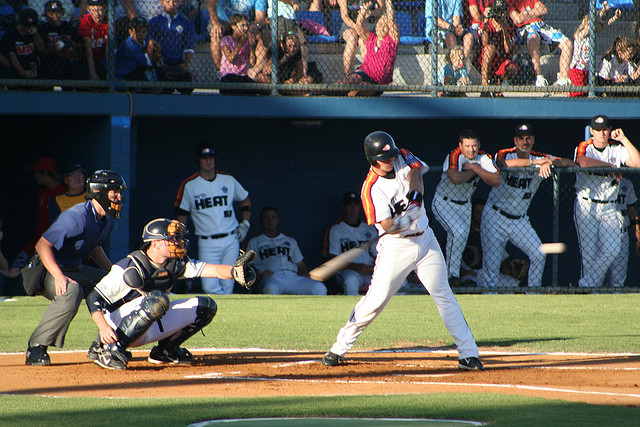
trận bóng chày đang diễn ra với một cầu thủ đang vung gậy đánh trả bóng